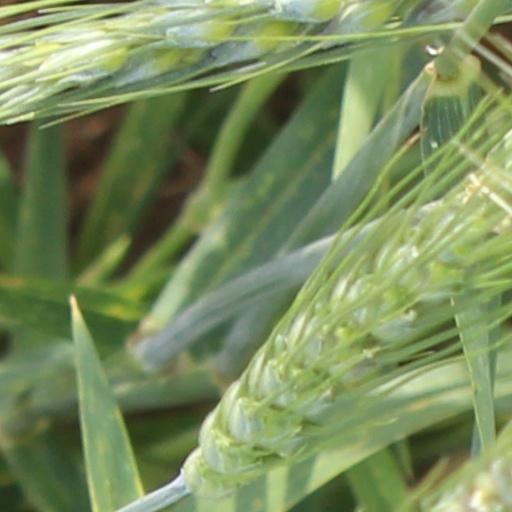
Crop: wheat